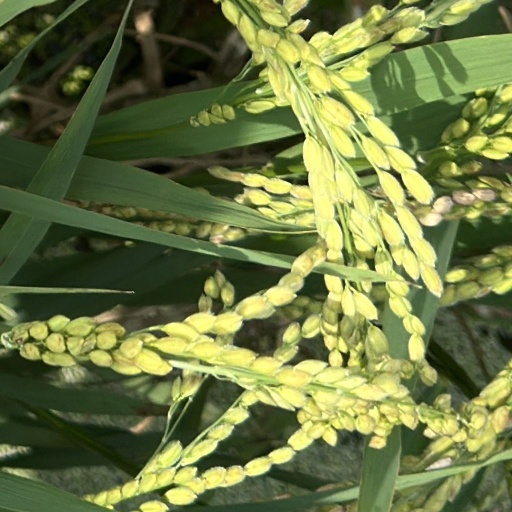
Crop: rice